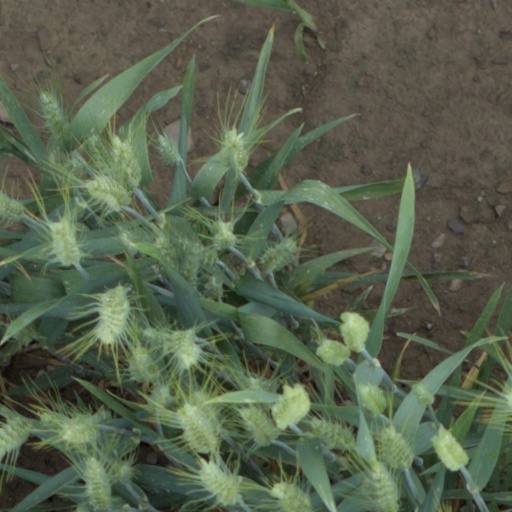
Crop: wheat